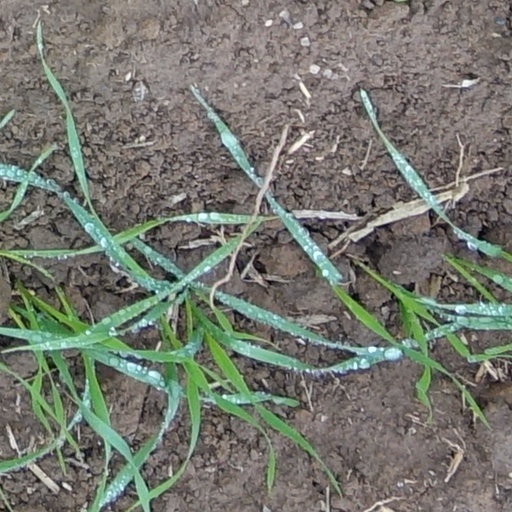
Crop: wheat